Ricardio the Heart Guy

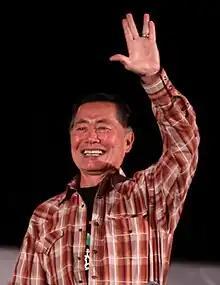
The episode guest stars George Takei.

"Ricardio the Heart Guy" was written and storyboarded by Bert Youn and Sean Jimenez, from a story by Merriwether Williams, Tim McKeon, and Adam Muto. Directed by Larry Leichliter, the episode introduces the recurring villain Ricardio, played by George Takei, a character that Tom Kenny later called "the valentine from Hell". Takei later reprised the role in the season four episode "Lady and Peebles". Initial drafts of the character featured him looking more like an anthropomorphic heart, complete with arteries and ventricles. Ricardio is one of the few individuals in the "Adventure Time" universe to have a highly detailed face; during the commentary for the episode, his design was compared to that of the face on the moon in the 1902 French silent film "Le Voyage dans la Lune", based on H.G. Wells's 1901 novel "The First Men in the Moon".